Wedding of Prince William and Catherine Middleton

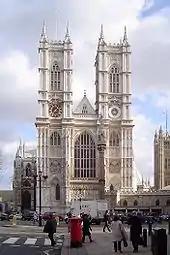
Westminster Abbey has been the venue for coronations and some royal weddings.

Westminster Abbey, founded in AD 960, has a particular status and is known as a Royal Peculiar. Although the abbey has been the traditional location for coronations since 1066, not until the 20th century did it become the church of choice for royal weddings; prior to 1918, most royal weddings took place in the royal chapels, such as the Chapel Royal at St James's Palace and St George's Chapel, Windsor Castle. The abbey, which has a usual seating capacity of 2000, has been the venue for most royal weddings in the last century, including those of William's grandparents (Queen Elizabeth II and Prince Philip) in 1947, William's great-aunt Princess Margaret in 1960, William's first cousin twice removed Princess Alexandra in 1963, William's aunt Princess Anne in 1973, and William's uncle Prince Andrew in 1986. It was also the setting for the funeral of Diana, Princess of Wales, in 1997. A prominent decorative addition inside the abbey for the ceremony was an avenue of 20-foot tall trees, six field maples and two hornbeams, arranged on either side of the main aisle.